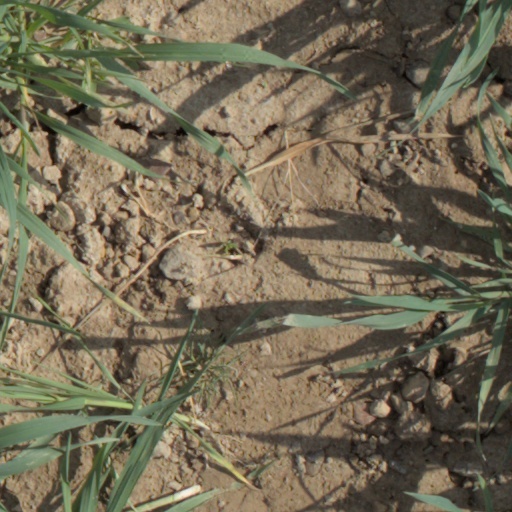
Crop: wheat